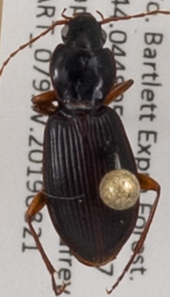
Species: Synuchus impunctatus
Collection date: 2019-08-21
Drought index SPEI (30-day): -0.554
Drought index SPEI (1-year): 0.9
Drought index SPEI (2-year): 0.71